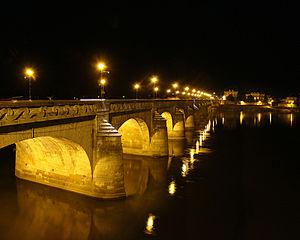
Saumur, Maine-et-Loire, Pays de la Loire, France. Le pont Cessart enjambant la Loire.
Cette page présente la liste des ponts du département français de Maine-et-Loire.